Administrative divisions of Czechoslovakia

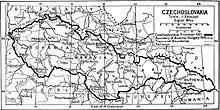
Czechoslovakia between 1918 and 1928, with five provinces or lands. Slovakia and Subcarpathian Rus newly created.

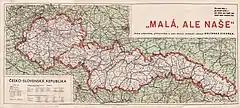
"Small, but ours": Czechoslovakia in 1938–39, with Slovakia and Subcarpathian Ruthenia as autonomous regions while the Sudetenland and southern Slovakia and Subcarpathian Ruthenia are ceded to Nazi Germany and Hungary

From 1918 to 1928, eastern Czechoslovakia, within what is now the Czech Republic, was divided into three administrative divisions known as lands: Bohemian Land, Moravian Land, and Silesian Land. The territories of Slovakia and Subcarpathian Ruthenia were divided into several regions.